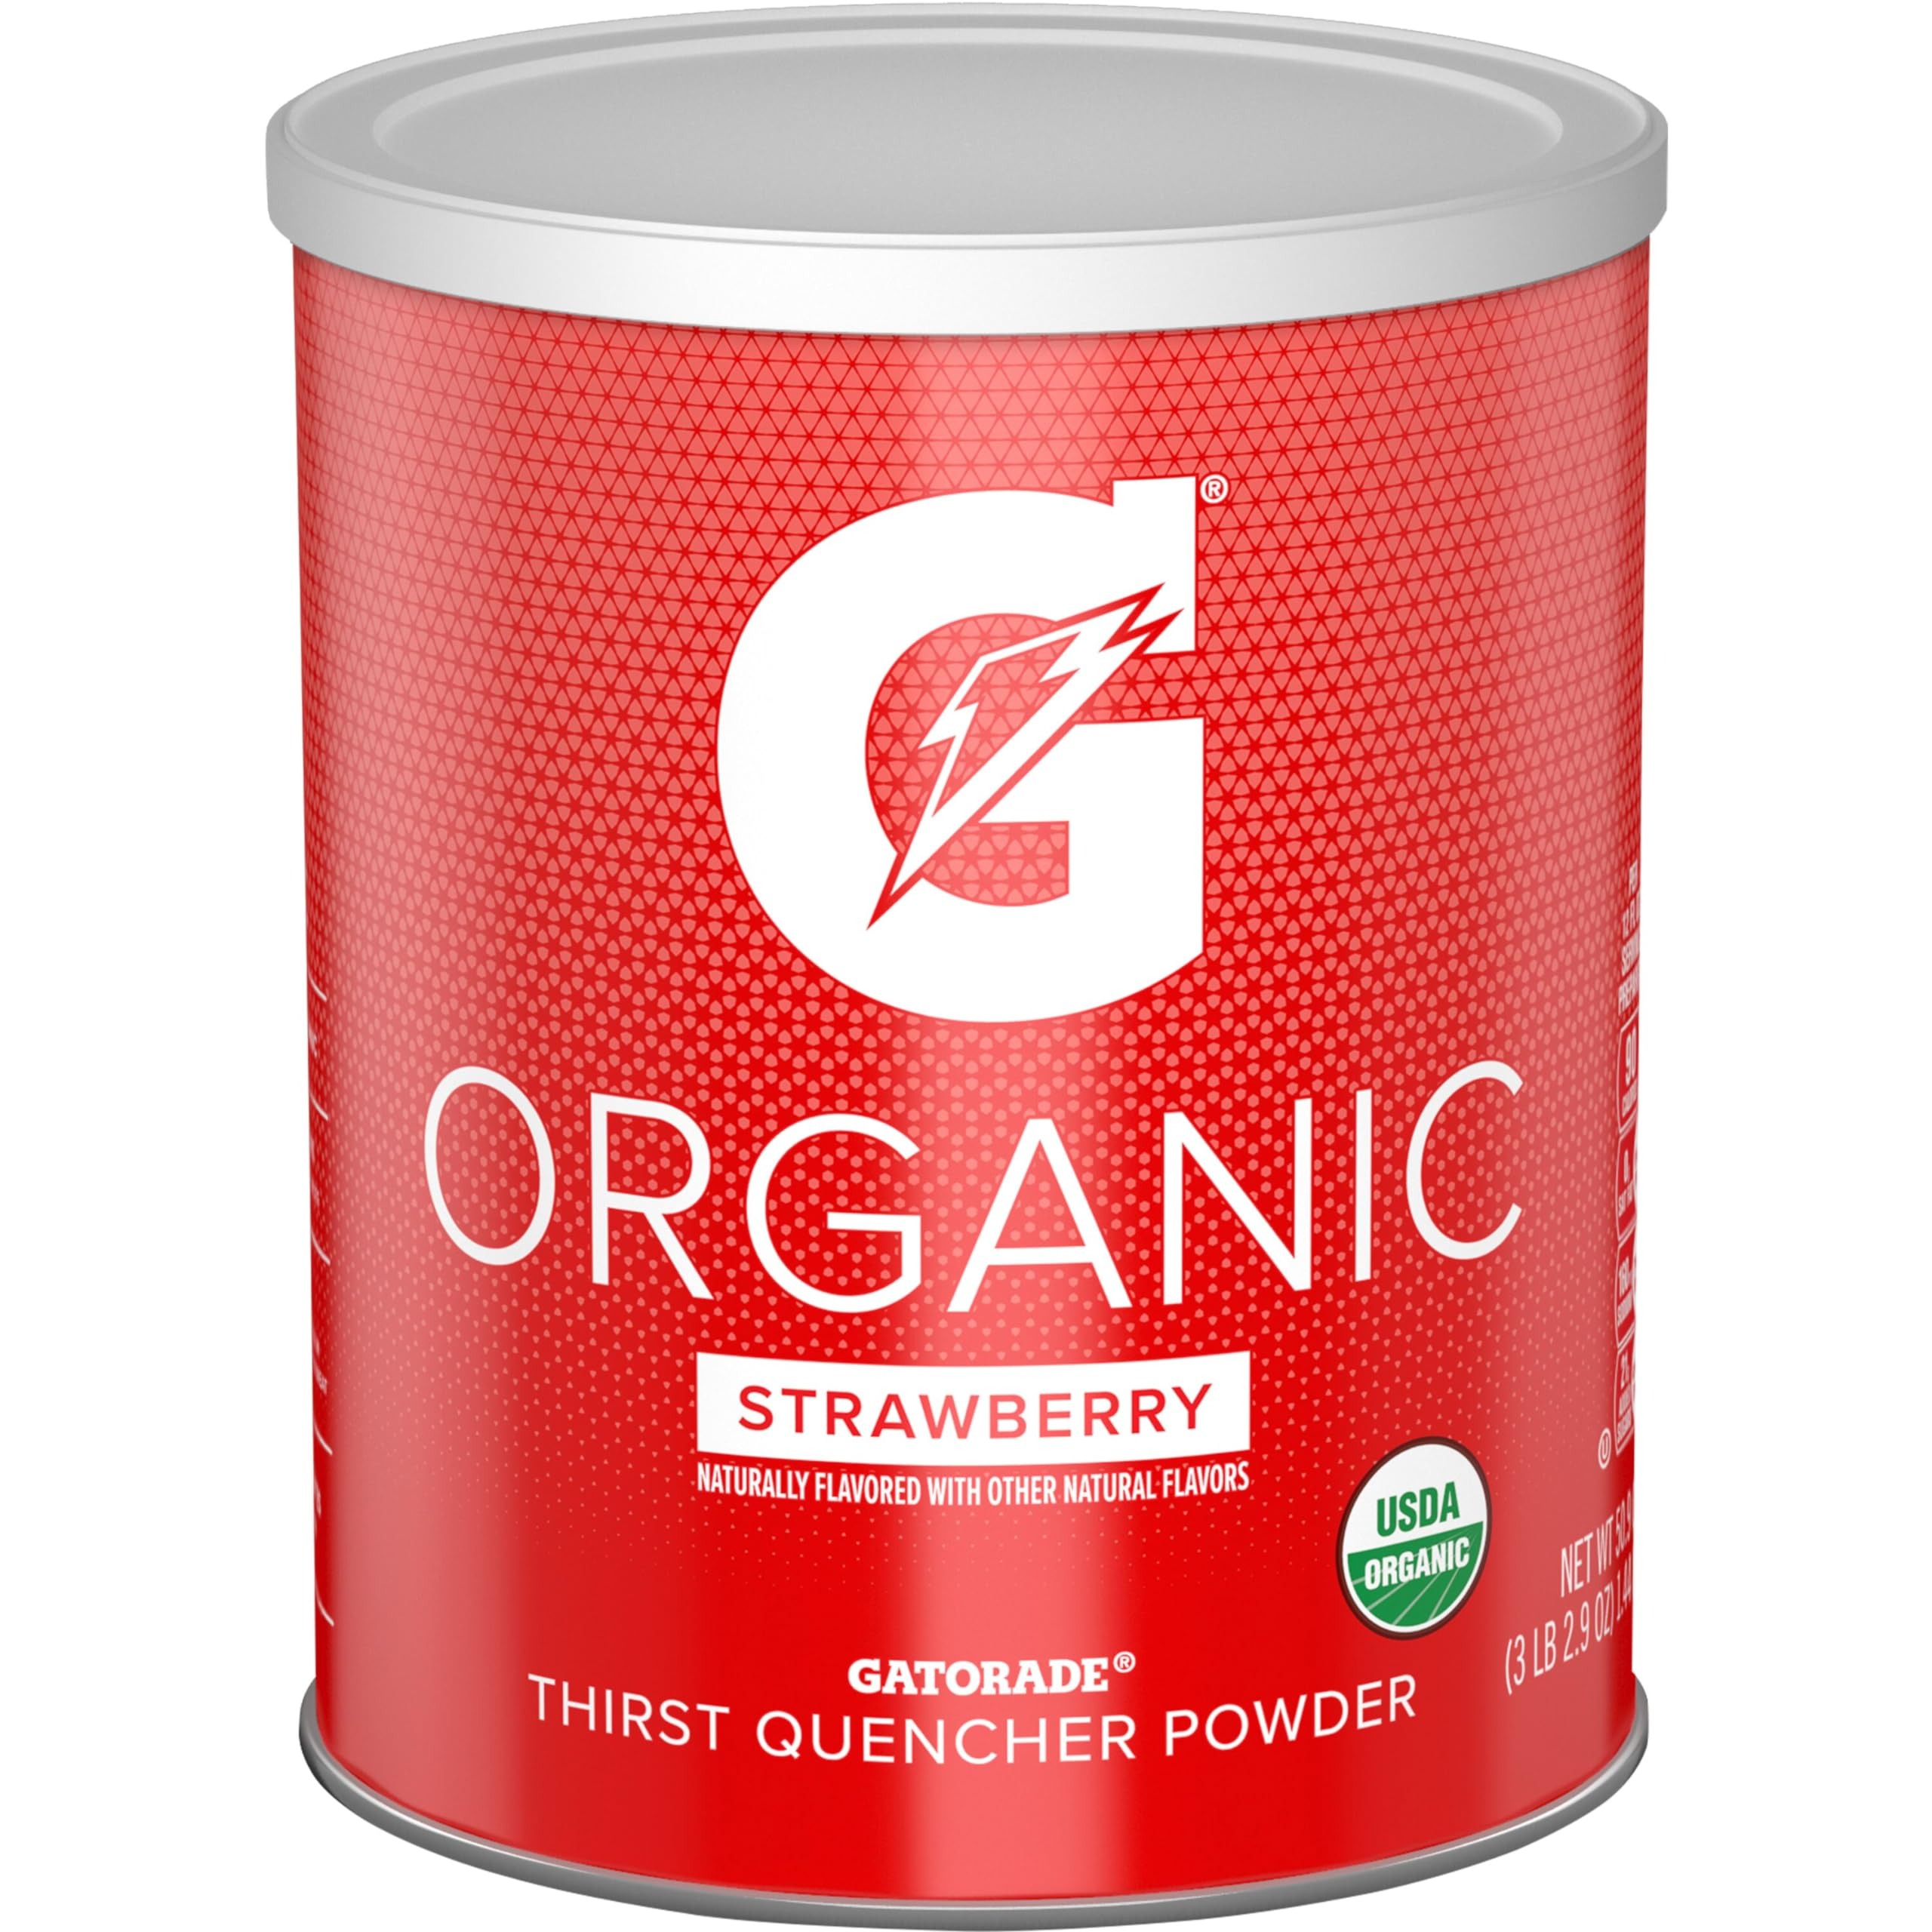
Item Name: G ESSNTL Organic Gatorade Thirst Quencher Powder, Strawberry, 50.9 oz Canister (Pack of 3)
Bullet Point 1: No Artificial Flavors, Colors, or Sweeteners
Bullet Point 2: Made with just 7 ingredients
Bullet Point 3: Carbohydrates: 22g of carbohydrates to stimulate rapid fluid absorption and fuel the active body
Bullet Point 4: Electrolytes: 160 mg sodium and 50 mg potassium to help replace what is lost in sweat
Bullet Point 5: Available in Mango and Strawberry
Value: 152.7
Unit: Ounce

Price: 37